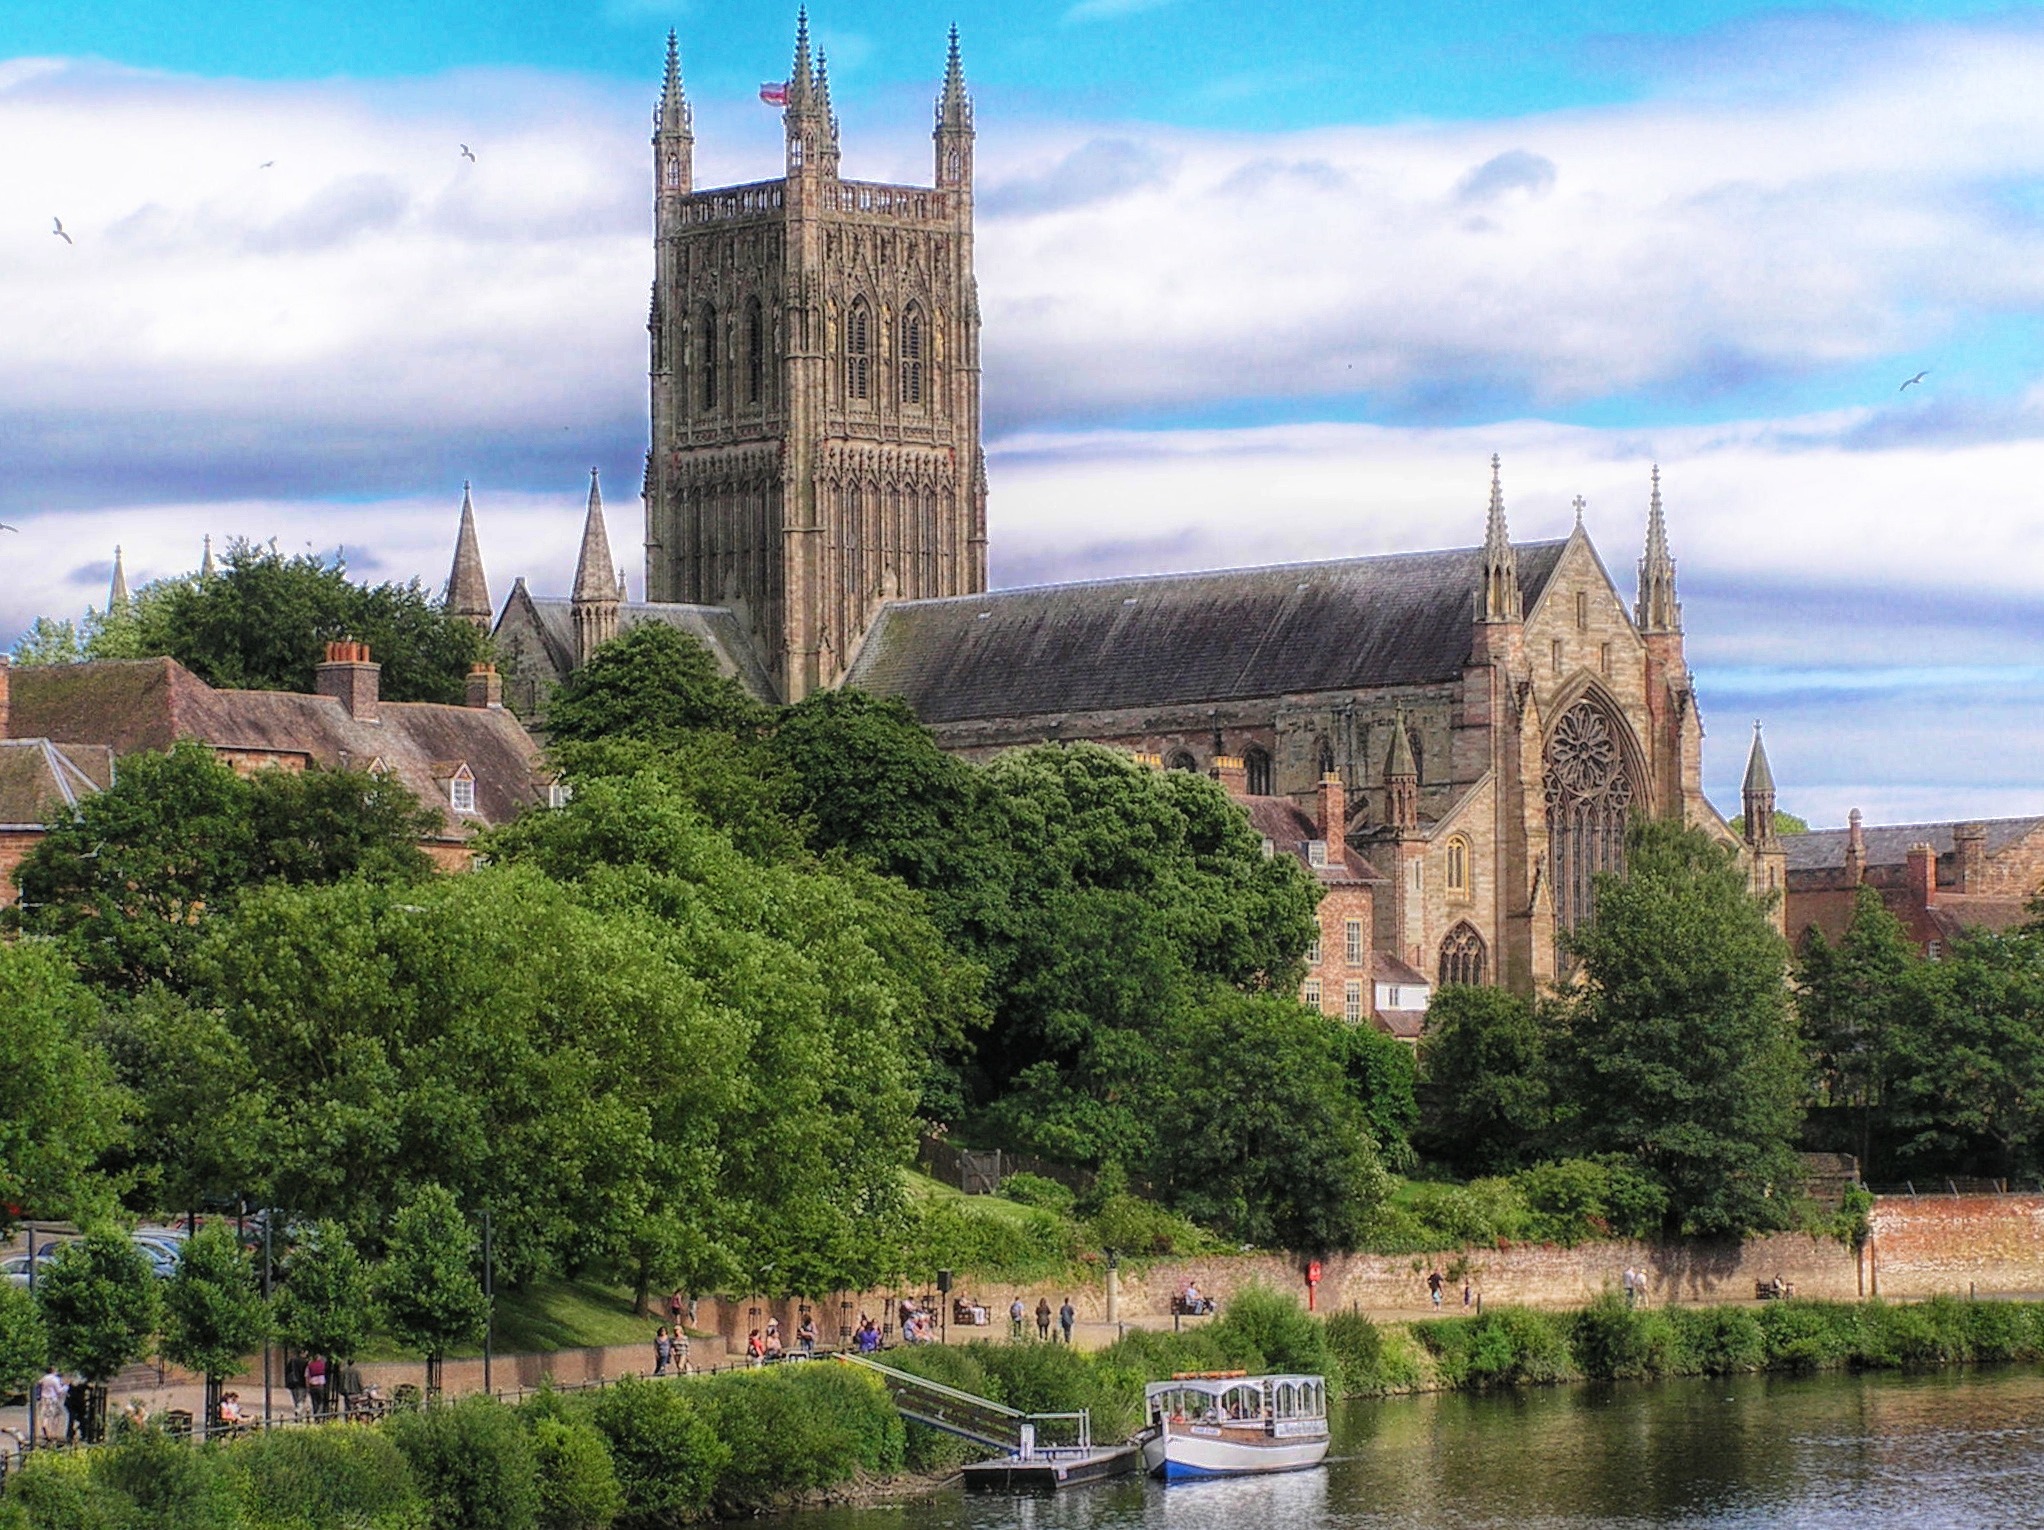
water, nature, architecture, sky, town, building, chateau, river, tower, landmark, church, cathedral, tourism, waterway, place of worship, trees, england, outside, hdr, clouds, reflections, worcester, estate, tours, water castle